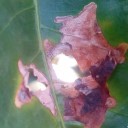
Label: Miner